Fluorescence imaging

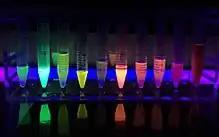
Varying colors of fluorescence from range of fluorescent proteins

Developing more effective fluorescent proteins is a task that many scientists have taken up in order to improve imaging probe capabilities. Often, mutations in certain residues can significantly change the protein's fluorescent properties. For example, by mutating the F64L gene in jellyfish GFP, the protein is able to more efficiently fluoresce at 37 °C, an important attribute to have when growing cultures in a laboratory. In addition to this, genetic engineering can produce a protein that emits light at a better wavelength or frequency. In addition, the environment itself can play a crucial role. Fluorescence lifetime can be stabilized in a polar environment.